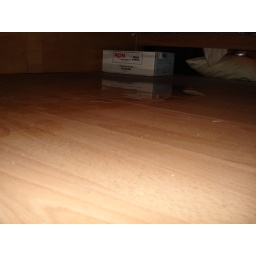
water found under the bed even after the water vaccum left